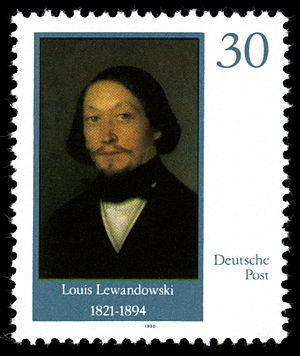
Louis Lewandowski, né à Września, District de Posen, Royaume de Prusse, est un compositeur allemand, également directeur musical et chef de chœur de la Nouvelle synagogue de Berlin.